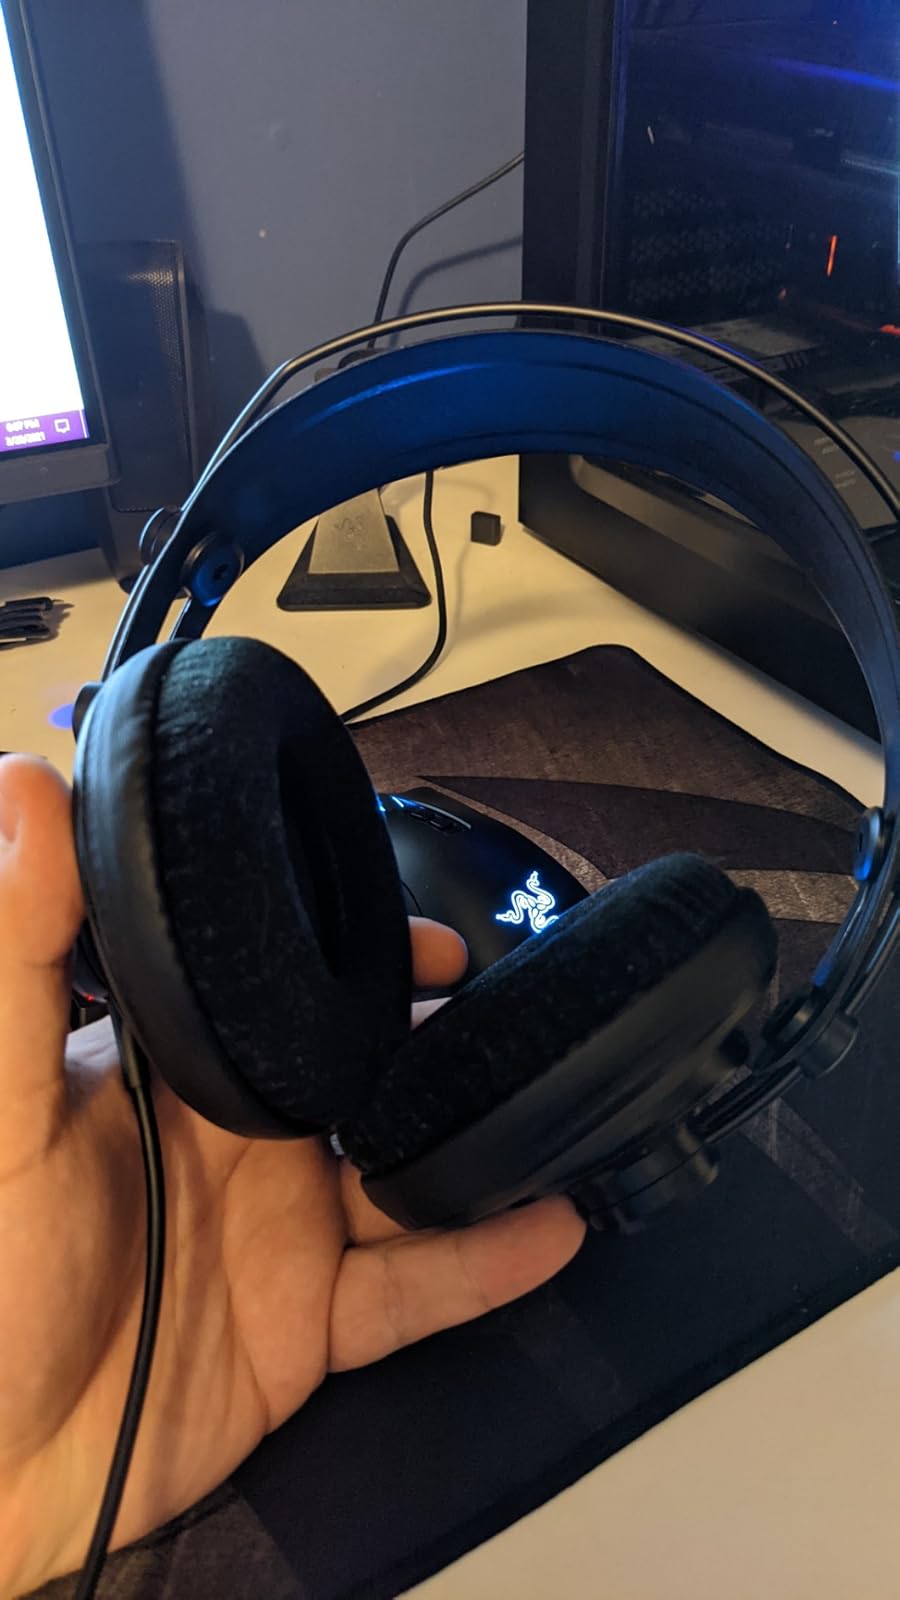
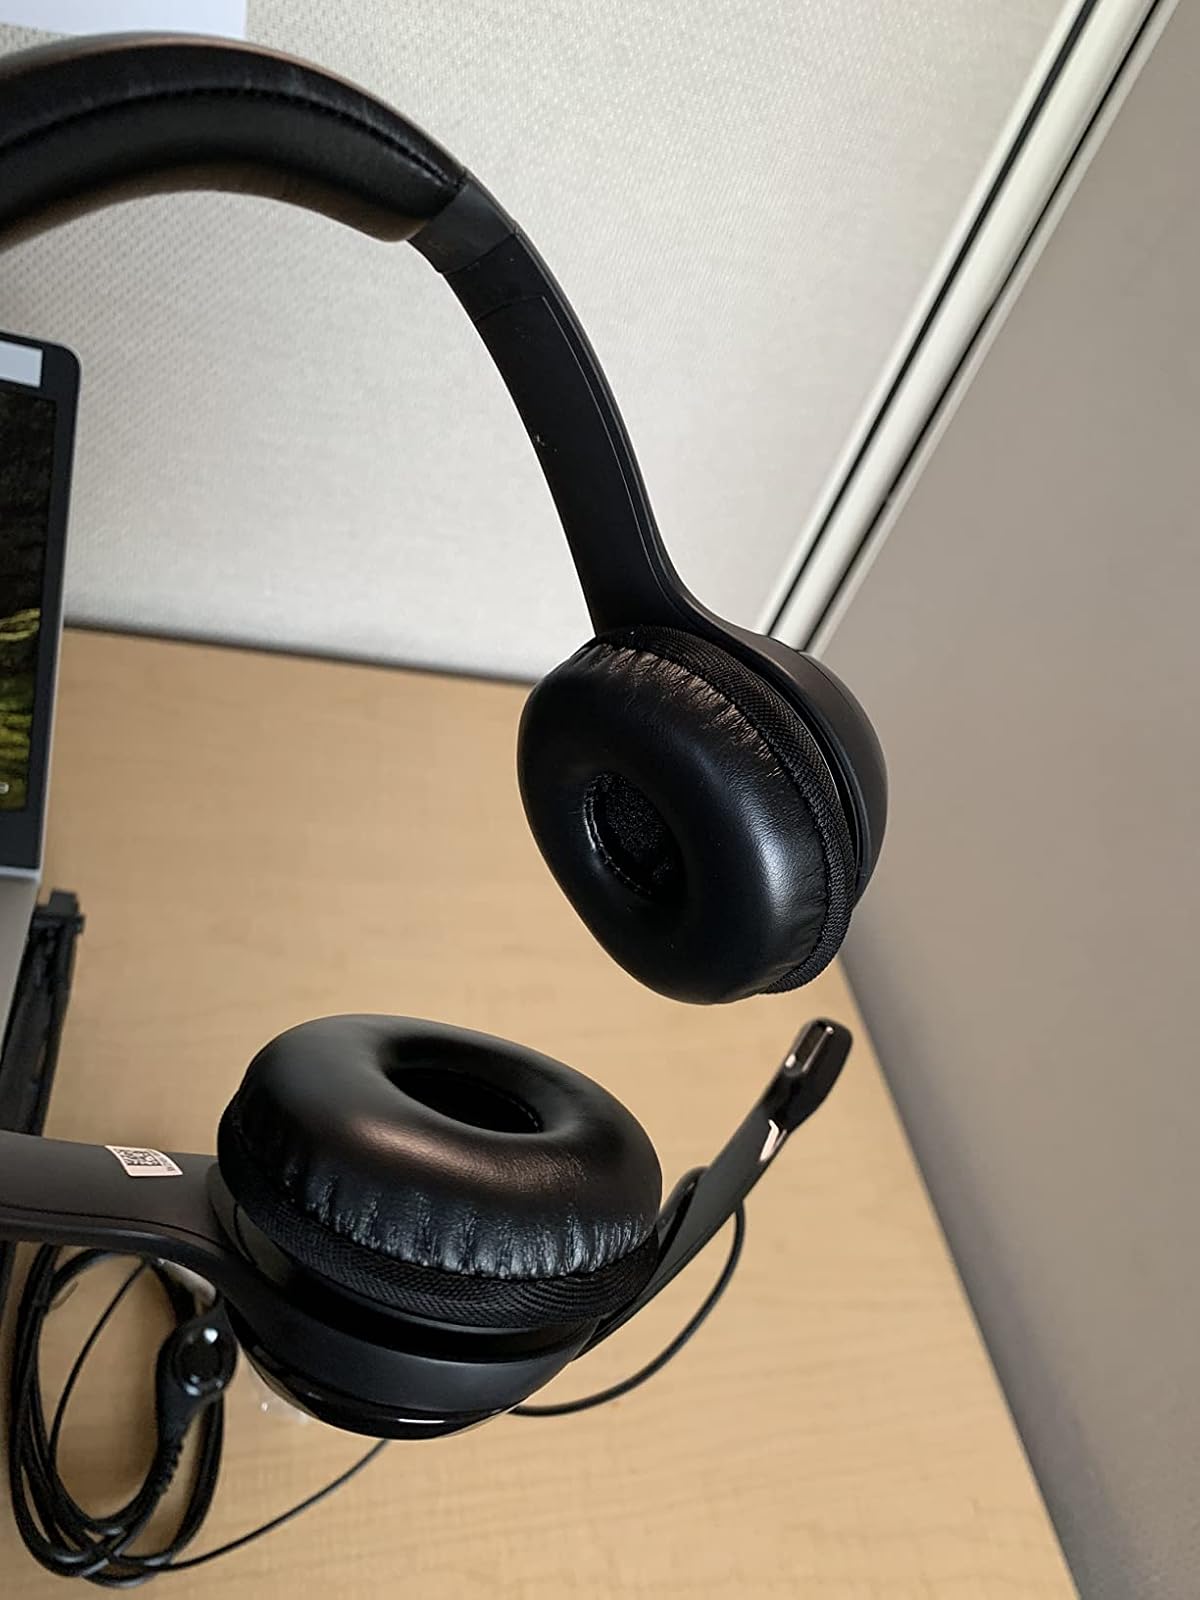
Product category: headphones
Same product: no